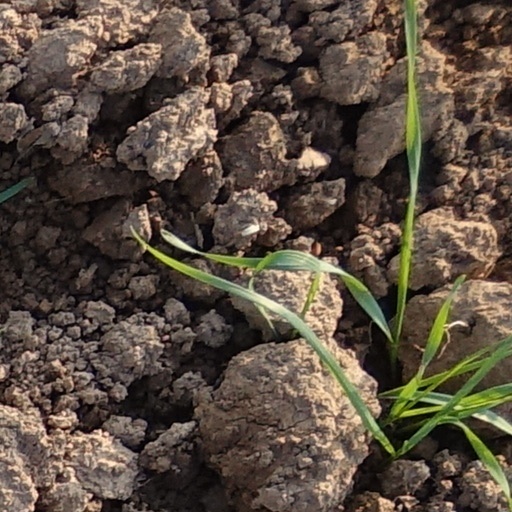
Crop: wheat